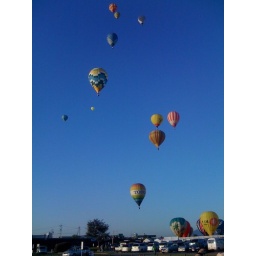
Oct. 12, 2009. Beautiful blue sky day to go &amp;quot;up, up and away&amp;quot; in a hot air balloon.